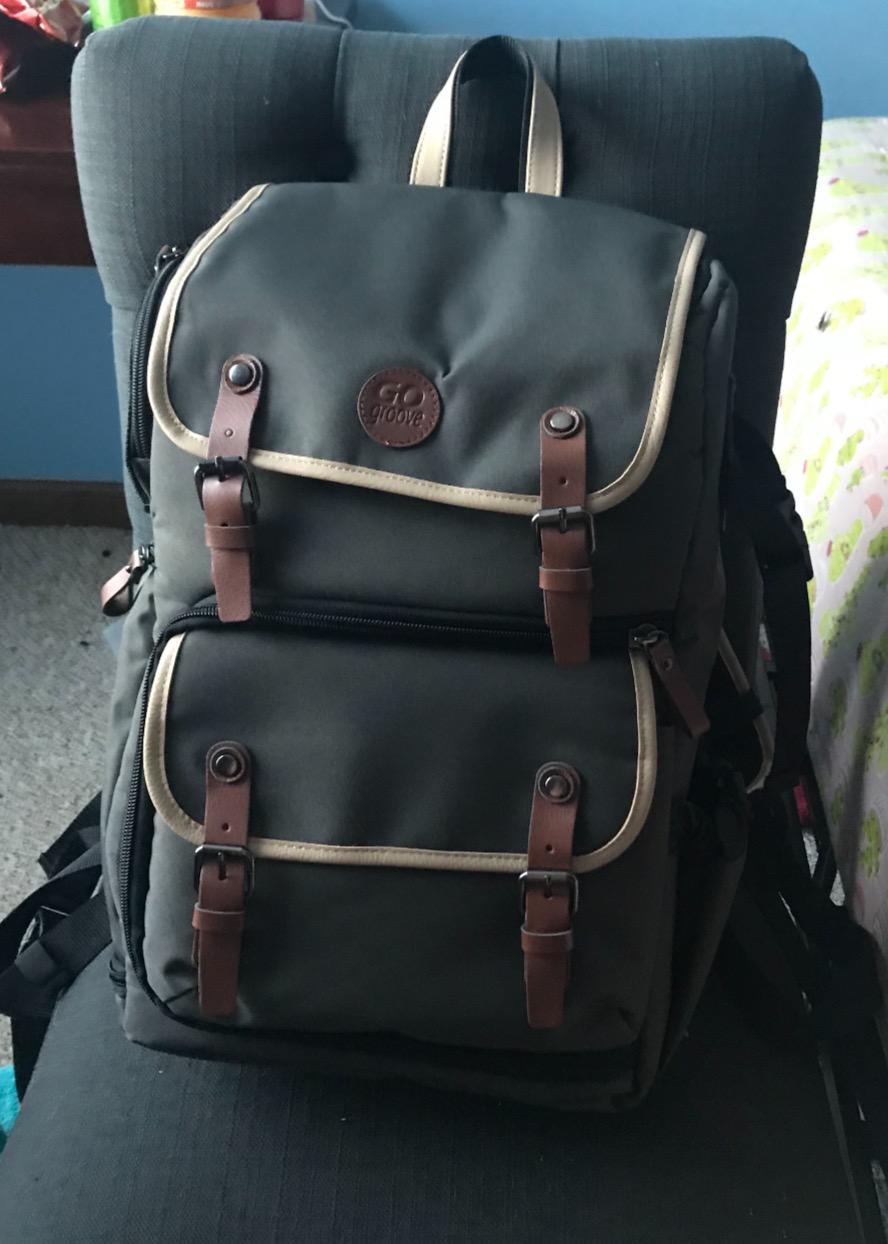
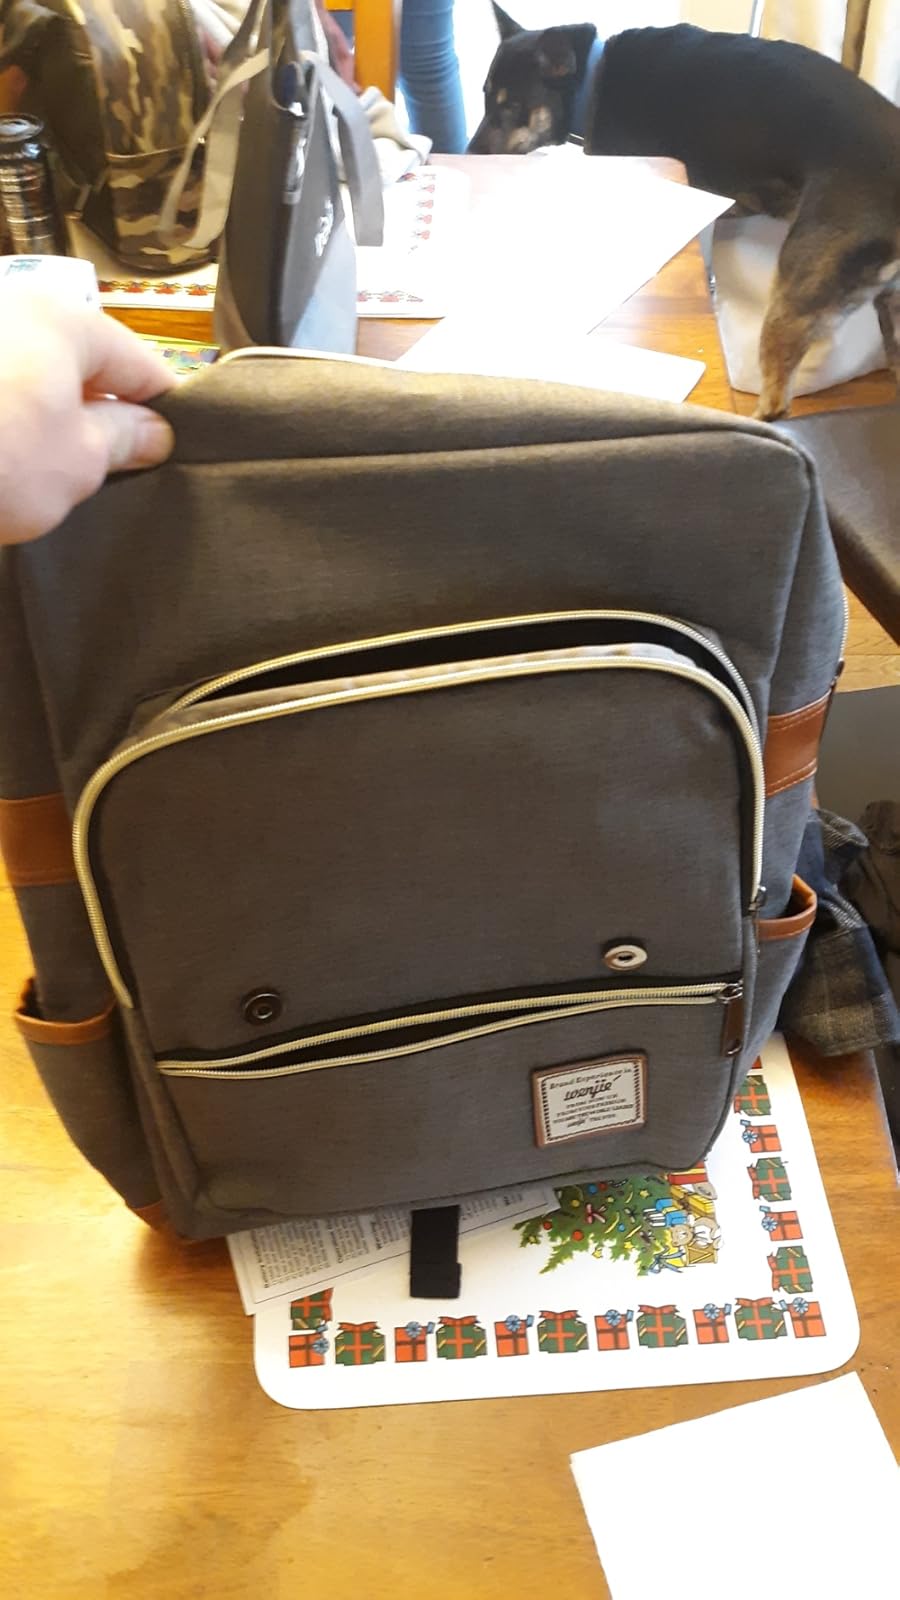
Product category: bag
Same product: no